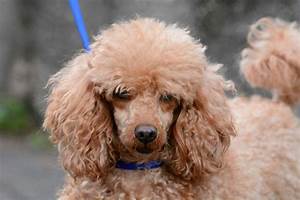
Label: dog